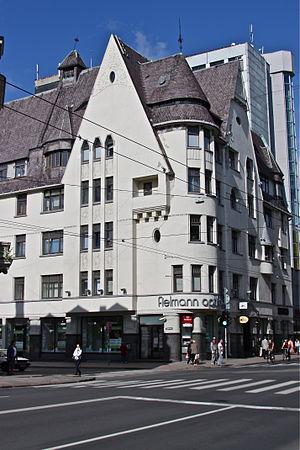
Eižens Laube est un architecte letton.